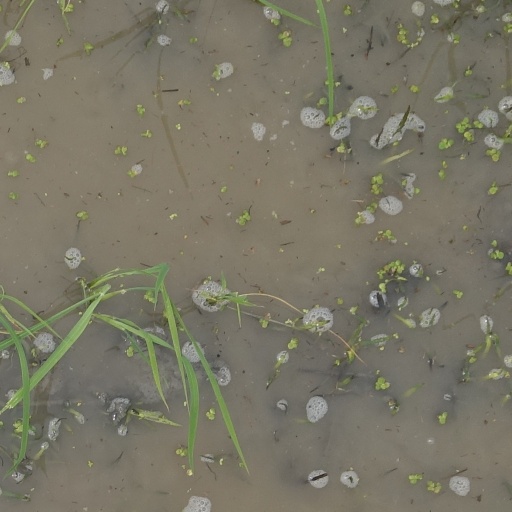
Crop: rice